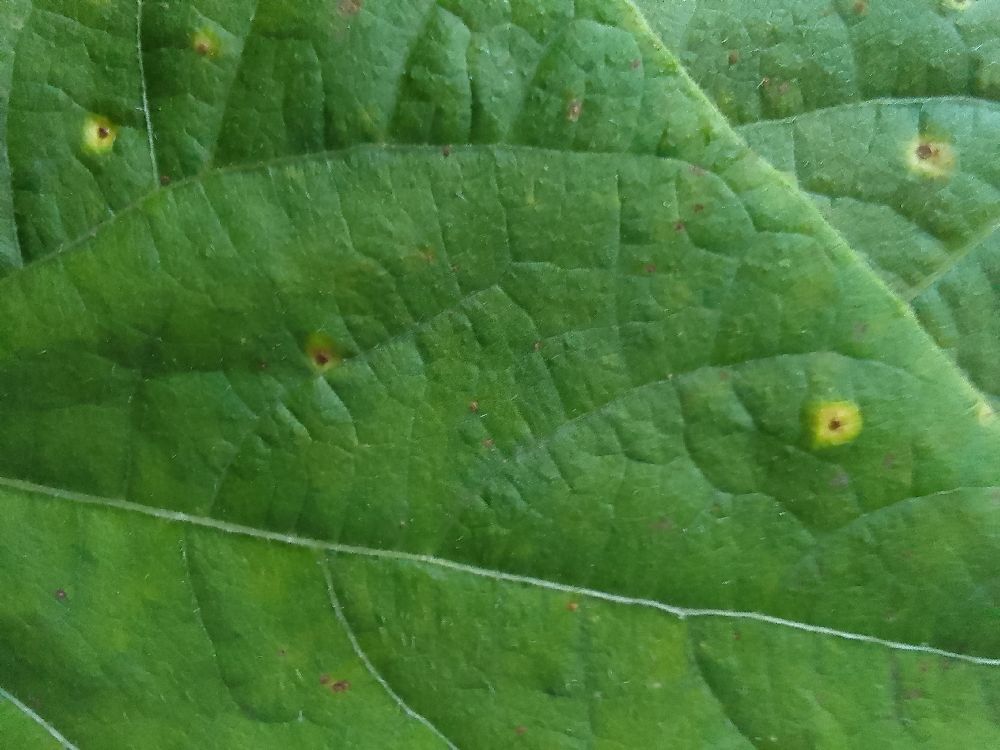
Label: rust